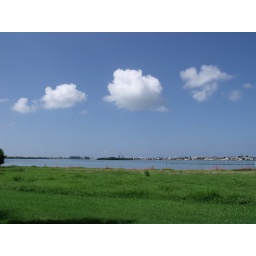
three clouds in the glorious blue sky